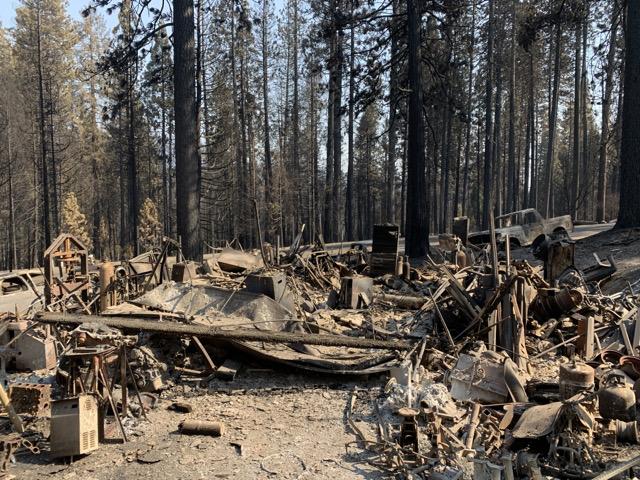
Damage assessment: destroyed